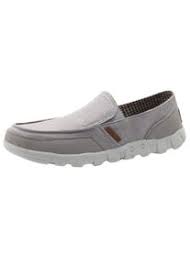
Waste category: shoes